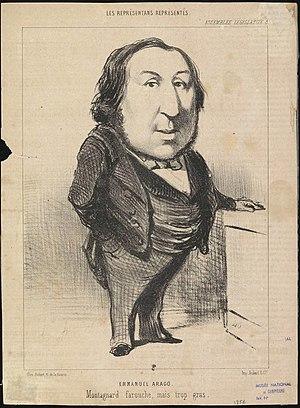
Emmanuel Arago par Honoré Daumier
Emmanuel Arago, né à Paris le 6 août 1812 et mort à Paris le 26 novembre 1896, est un homme politique français, fils de François Arago.